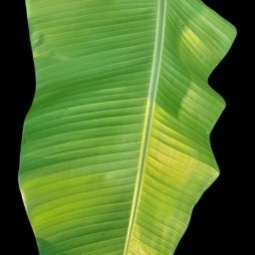
Label: Healthy